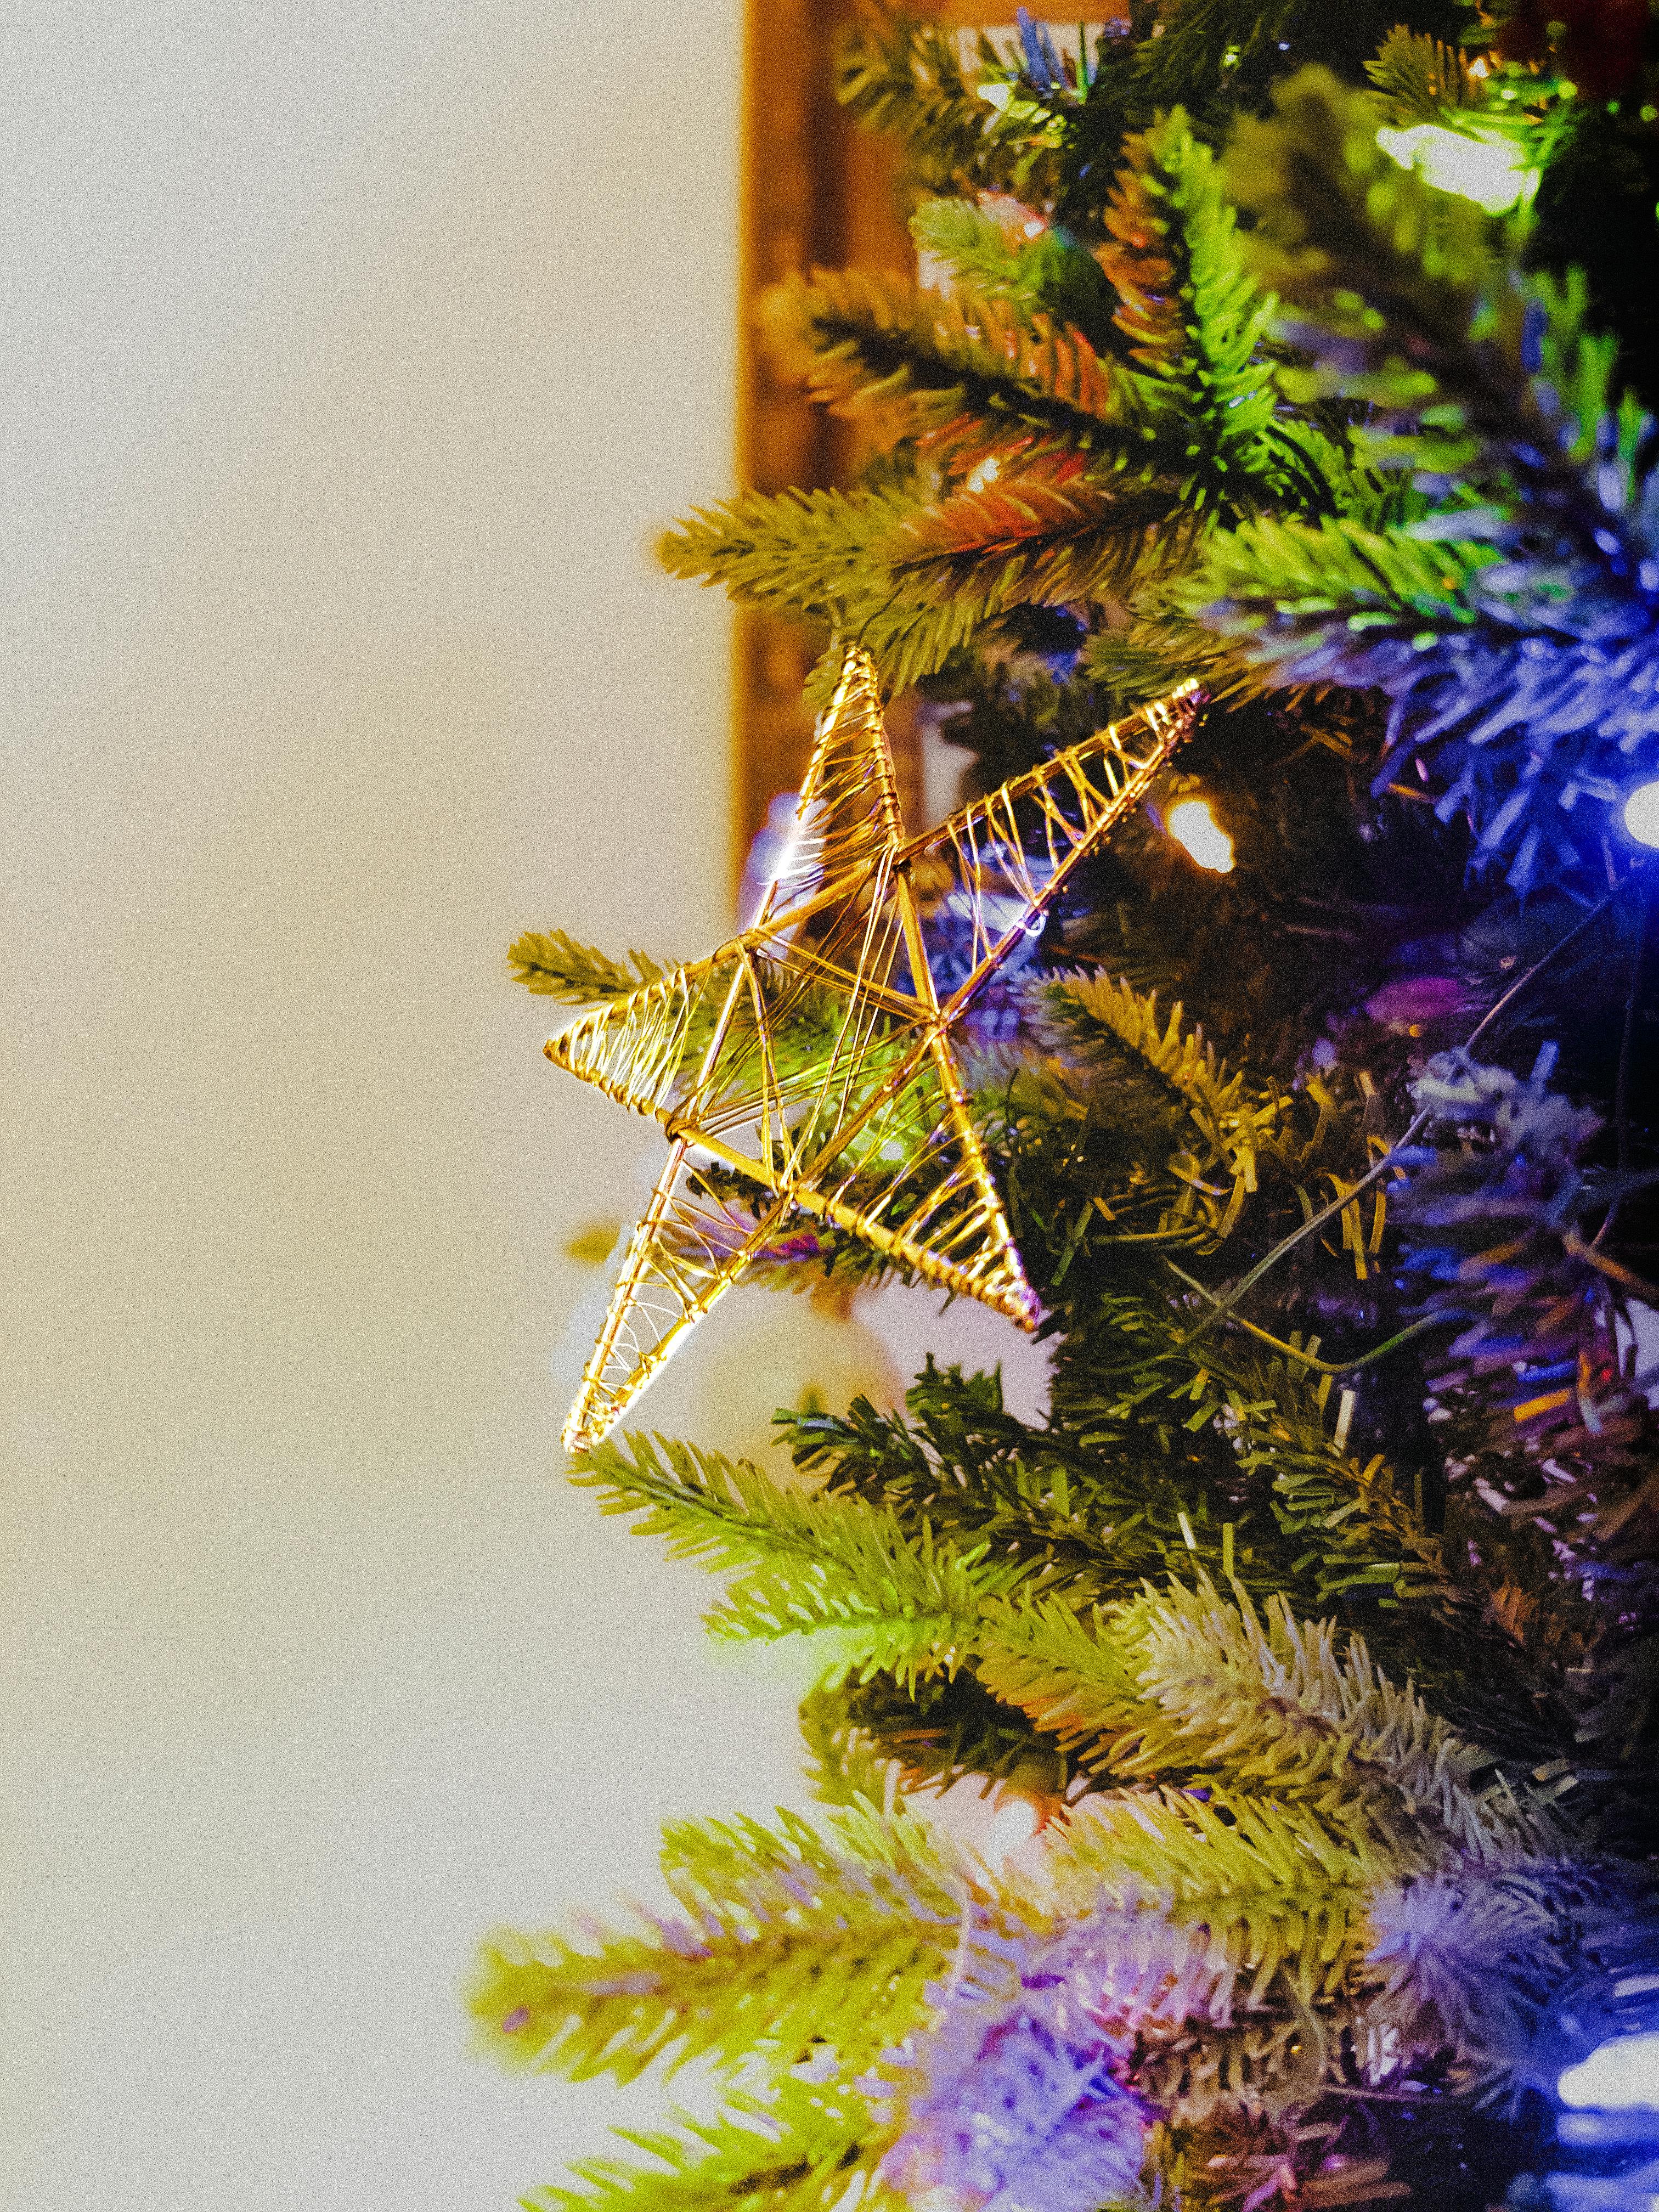
natural, christmas tree, plant, christmas ornament, larch, terrestrial plant, Holiday ornament, twig, evergreen, arecales, ornament, christmas decoration, tree, shortstraw pine, event, christmas, electric blue, forest, holiday, conifer, interior design, spruce fir forest, christmas eve, art, tradition, vascular plant, christmas lights, tropical and subtropical coniferous forests, spruce, winter, fir, pine, Canadian fir, pine family, white pine, reflection, attalea speciosa, Yellow fir, festival